Wayne Elsey

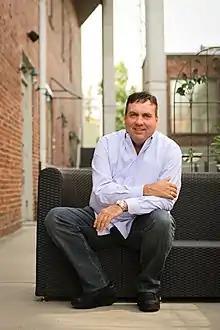

Wayne Elsey is an American entrepreneur, philanthropist, social activist and author. He is the founder and former CEO of Soles4Souls, a Nashville-based nonprofit organization that collects shoes from footwear companies and shoe drives.